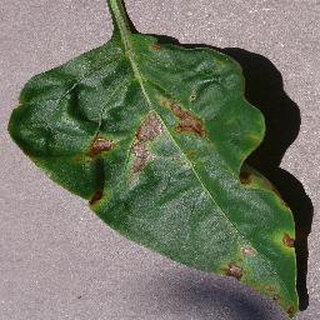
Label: bell_pepper_bacterial_spot